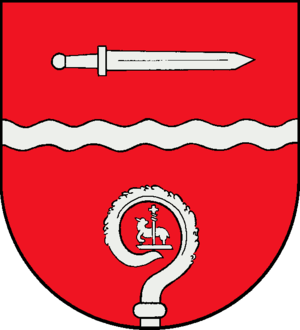
Langwedel (Holstein)
Coat of arms of Langwedel (Holstein)
Langwedel er en kommune og en by i det nordlige Tyskland, beliggende i Amt Nortorfer Land i den sydøstlige del af Kreis Rendsborg-Egernførde. Kreis Rendsborg-Egernførde ligger i den centrale del af delstaten Slesvig-Holsten.